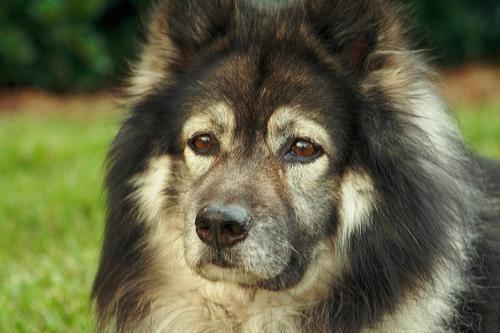
keeshond